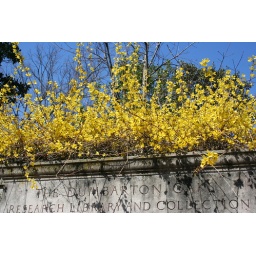
A flowering tree over the wall of Dumbarton Oaks in Georgetown